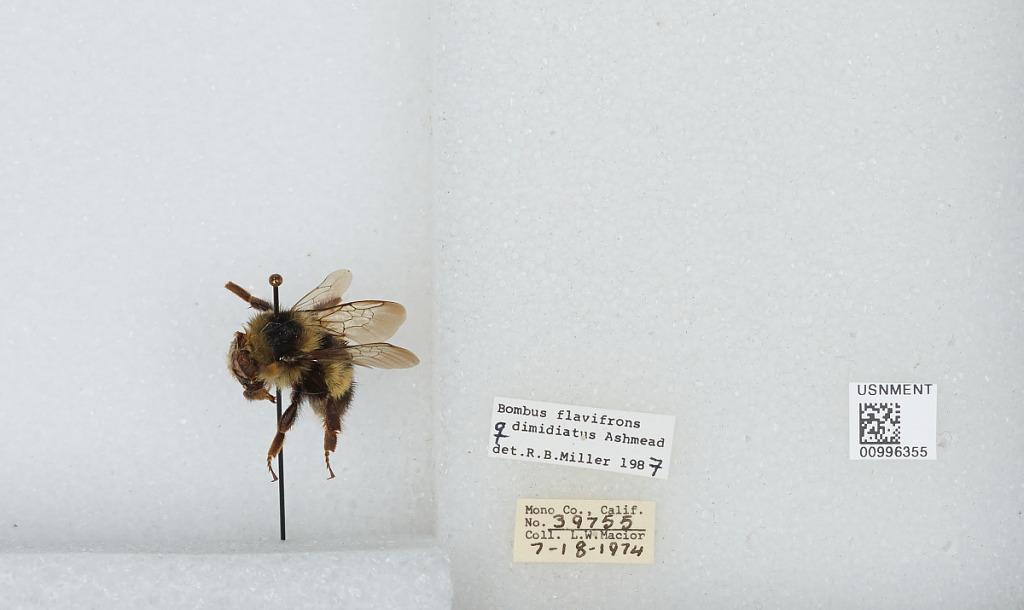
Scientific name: Bombus (Pyrobombus) flavifrons Cresson
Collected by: L. Macior
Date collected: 1974-7-18
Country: United States
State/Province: California
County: Mono
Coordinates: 37.92, -118.87
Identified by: Miller, R. B.